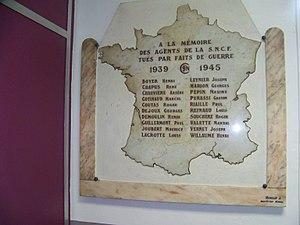
Plaque commémorative des cheminots morts poour la France en gare du Teil.
Le Teil ou Le Teil d'Ardèche est une commune française, située dans le département de l'Ardèche en région Auvergne-Rhône-Alpes, dans l'ancienne région historique du Vivarais.